La Baie

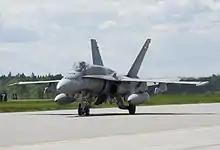
A CF-18 interceptor plane of the 425th tactical fighter squadron taking off from Bagotville

The Canadian Forces Base Bagotville is the borough's main employer. It has 1,584 permanent and temporary employees, including the 837 military families of 3 Wing. It brings 100 million dollars to the area, including 65 million dollars in salaries and 11 million dollars of federal investment in La Baie and the Saguenay-Lac-St-Jean region. The airbase's control tower is managed by Nav Canada, which also collects weather data.